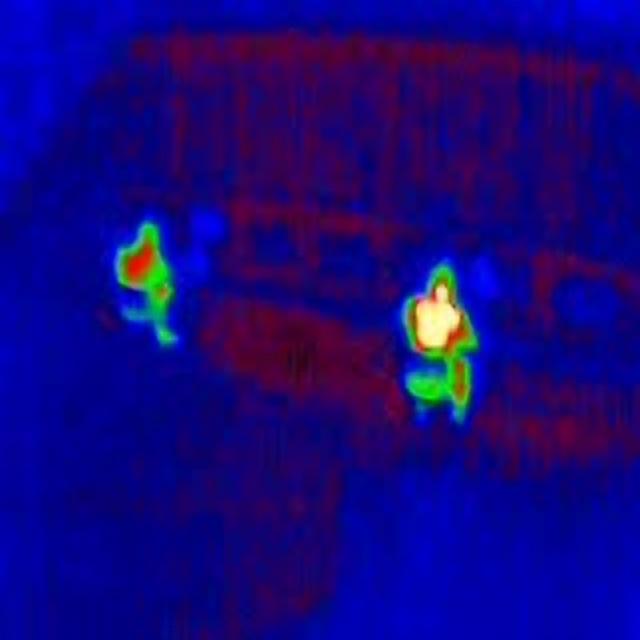
Detected objects:
label: person
label: person